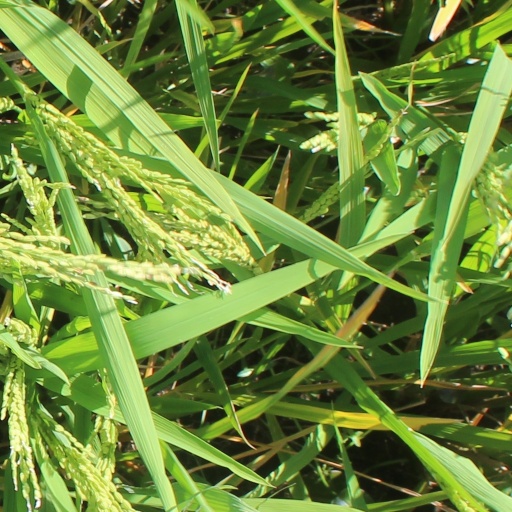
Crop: rice